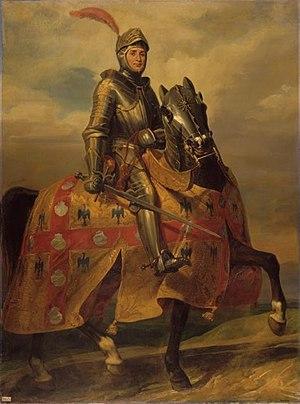
Jusqu’à la révolution, la ville de Machecoul était une châtellenie et une seigneurie du Pays de Retz. Les premiers seigneurs de Retz étaient à l'origine des seigneurs de Sainte-Croix. Au XIIᵉ et XIIIᵉ siècle, la seigneurie de Machecoul fut détachée du Pays de Retz, avant que les seigneurs de Retz n'en reprissent possession.
Le Pays de Retz, est un territoire s'étendant au sud-ouest du département de la Loire-Atlantique dans la région des Pays de la Loire. C'est un ancien pays traditionnel de la Bretagne historique, érigé en baronnie puis en duché. Ses capitales successives ont été Rezé, puis Pornic, et enfin Machecoul à partir de 1581.